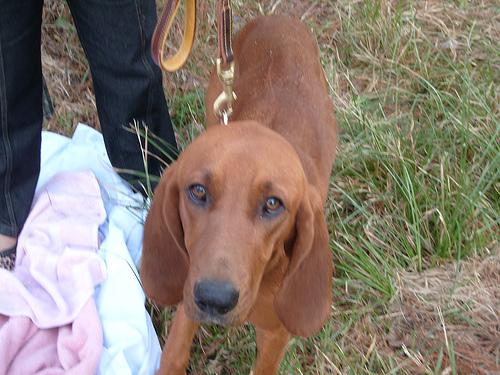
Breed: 207-n000045-redbone